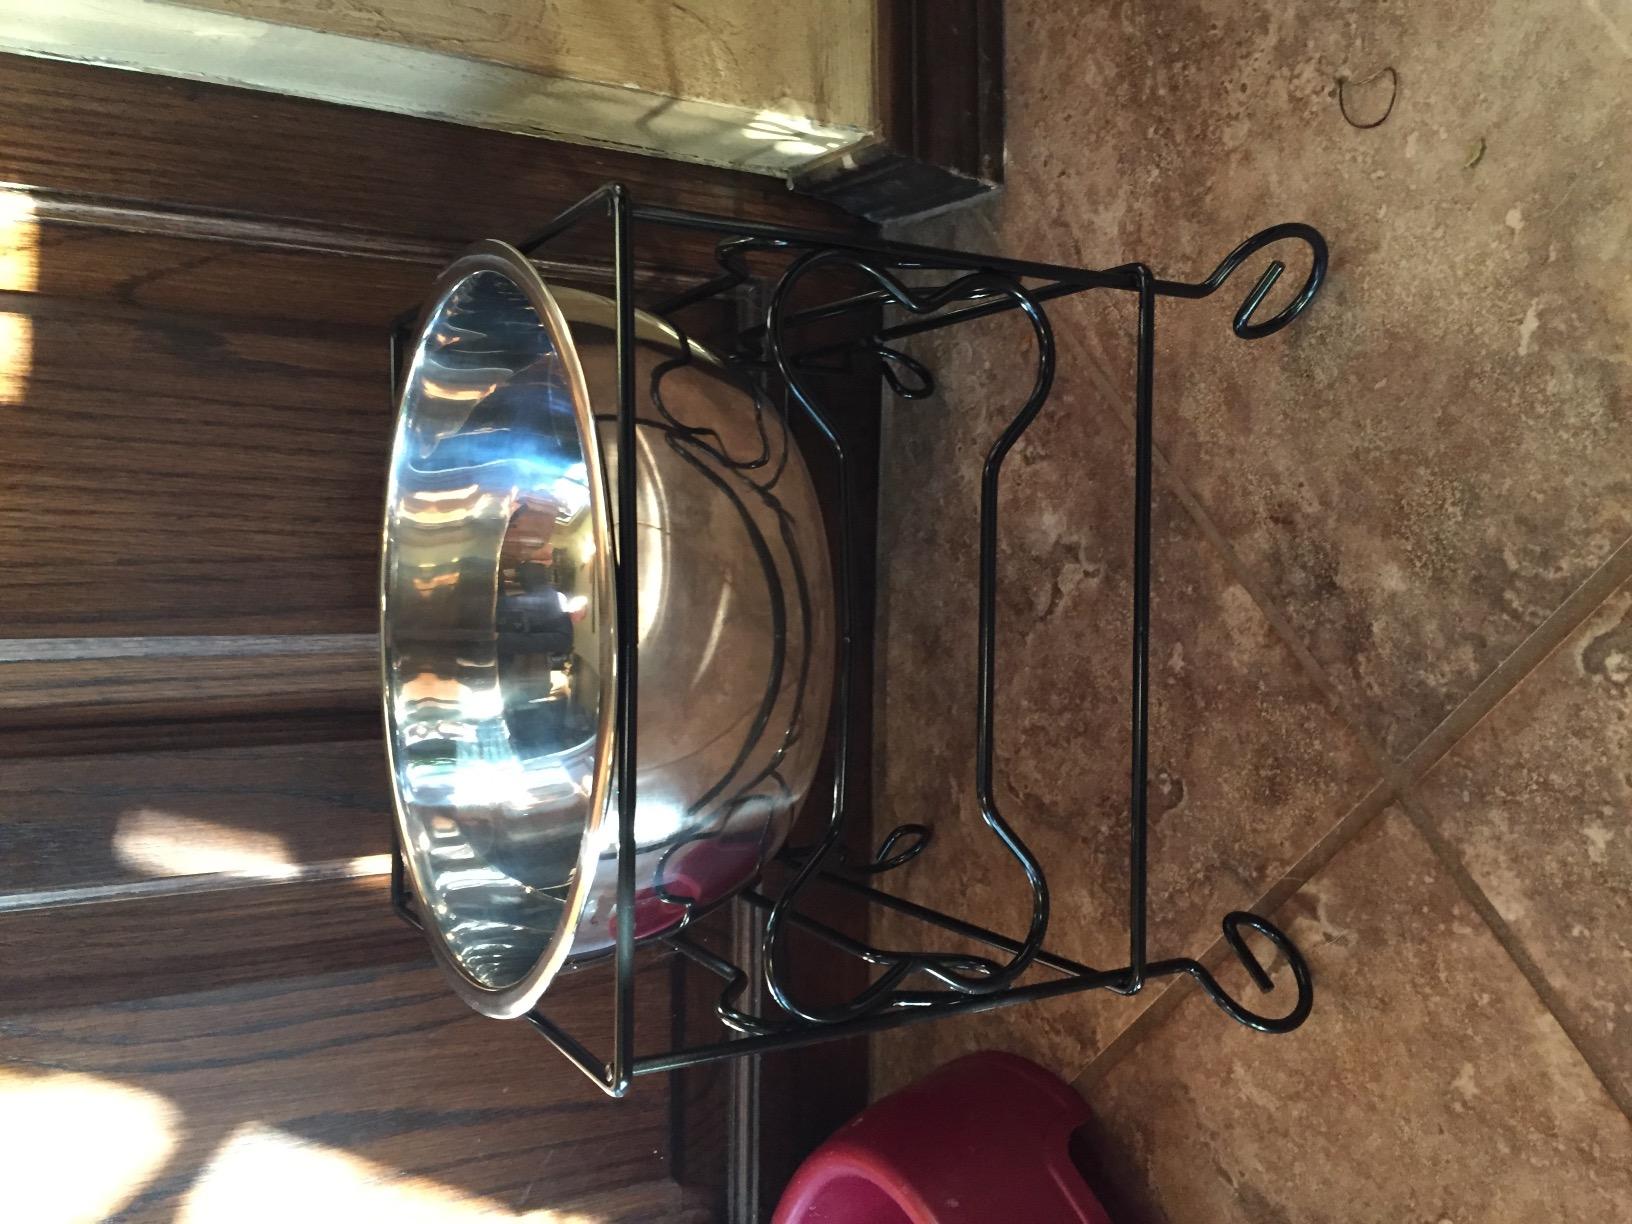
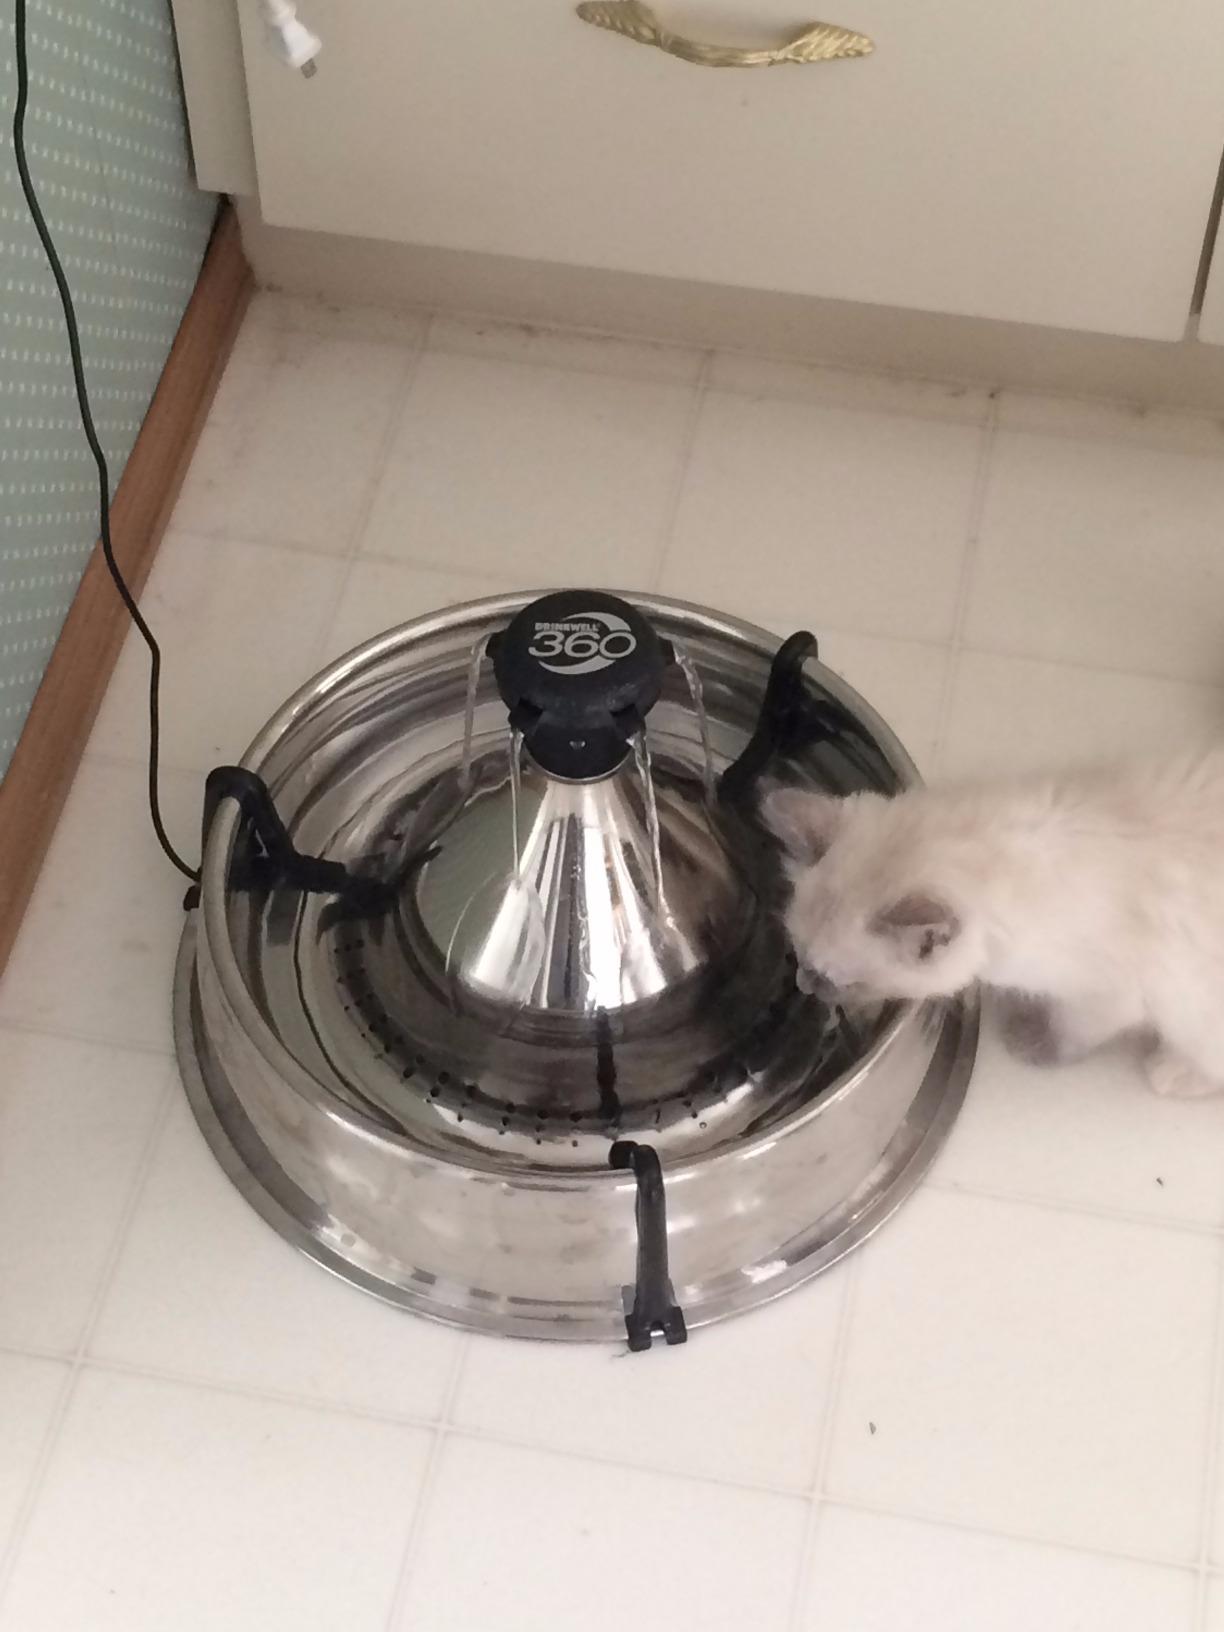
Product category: items_bowl
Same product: no